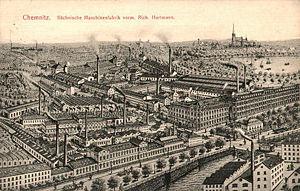
Sächsische Maschinenfabrik était une entreprise allemande de construction mécanique de Chemnitz. Elle s'imposa comme l'une des plus importantes entreprises industrielle du Royaume de Saxe dans la seconde moitié du XIXᵉ siècle.
Richard Hartmann, né à Barr le 8 novembre 1809 et mort à Chemnitz le 16 décembre 1878, est un industriel allemand d'origine alsacienne. Il fonda à Chemnitz une entreprise de fabrication de machines qui acquit une réputation internationale.